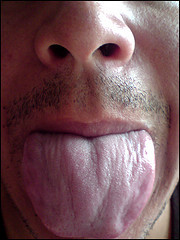
Label: not_food